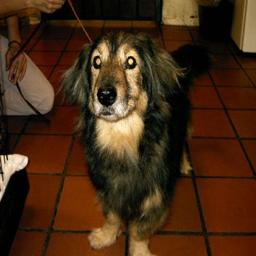
Animal: dogs